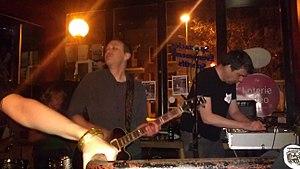
Ma photo de la groupe Les Temps Liquides, à Montréal, Québec, Canada dans la Bistro Paris.
Les Temps Liquides, ou LTL, est un groupe rock fondé à Montréal au milieu des années 1990. Au départ, le projet n'est que le véhicule pour les compositions abstraites et électroniques de Frank Liquide, mais à la fin des années 1990, des échantillons de guitares et de d'autres instruments associés au rock commencent à être intégrés à des compositions qui respectent de plus en plus les structures et les conventions de la musique populaire. Frank Liquide débute alors à collaborer avec divers musiciens.